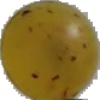
Label: Grape White 3